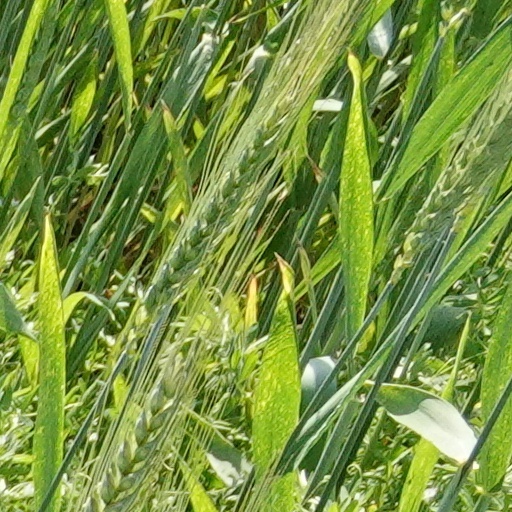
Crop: wheat